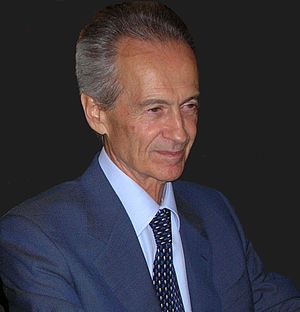
Fausto Cercignani
Fausto Cercignani er en italiensk akademiker, essayist og digter.